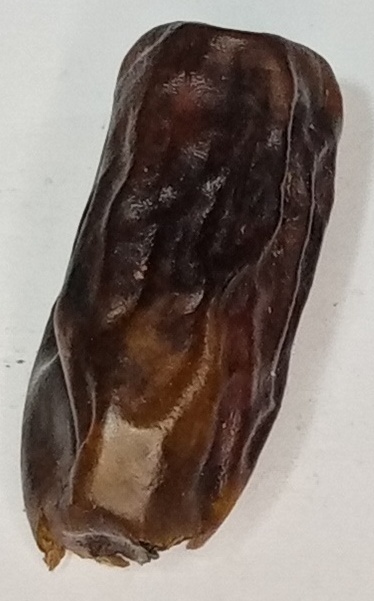
Variety: gajar
Size: small
Grade: grade-2